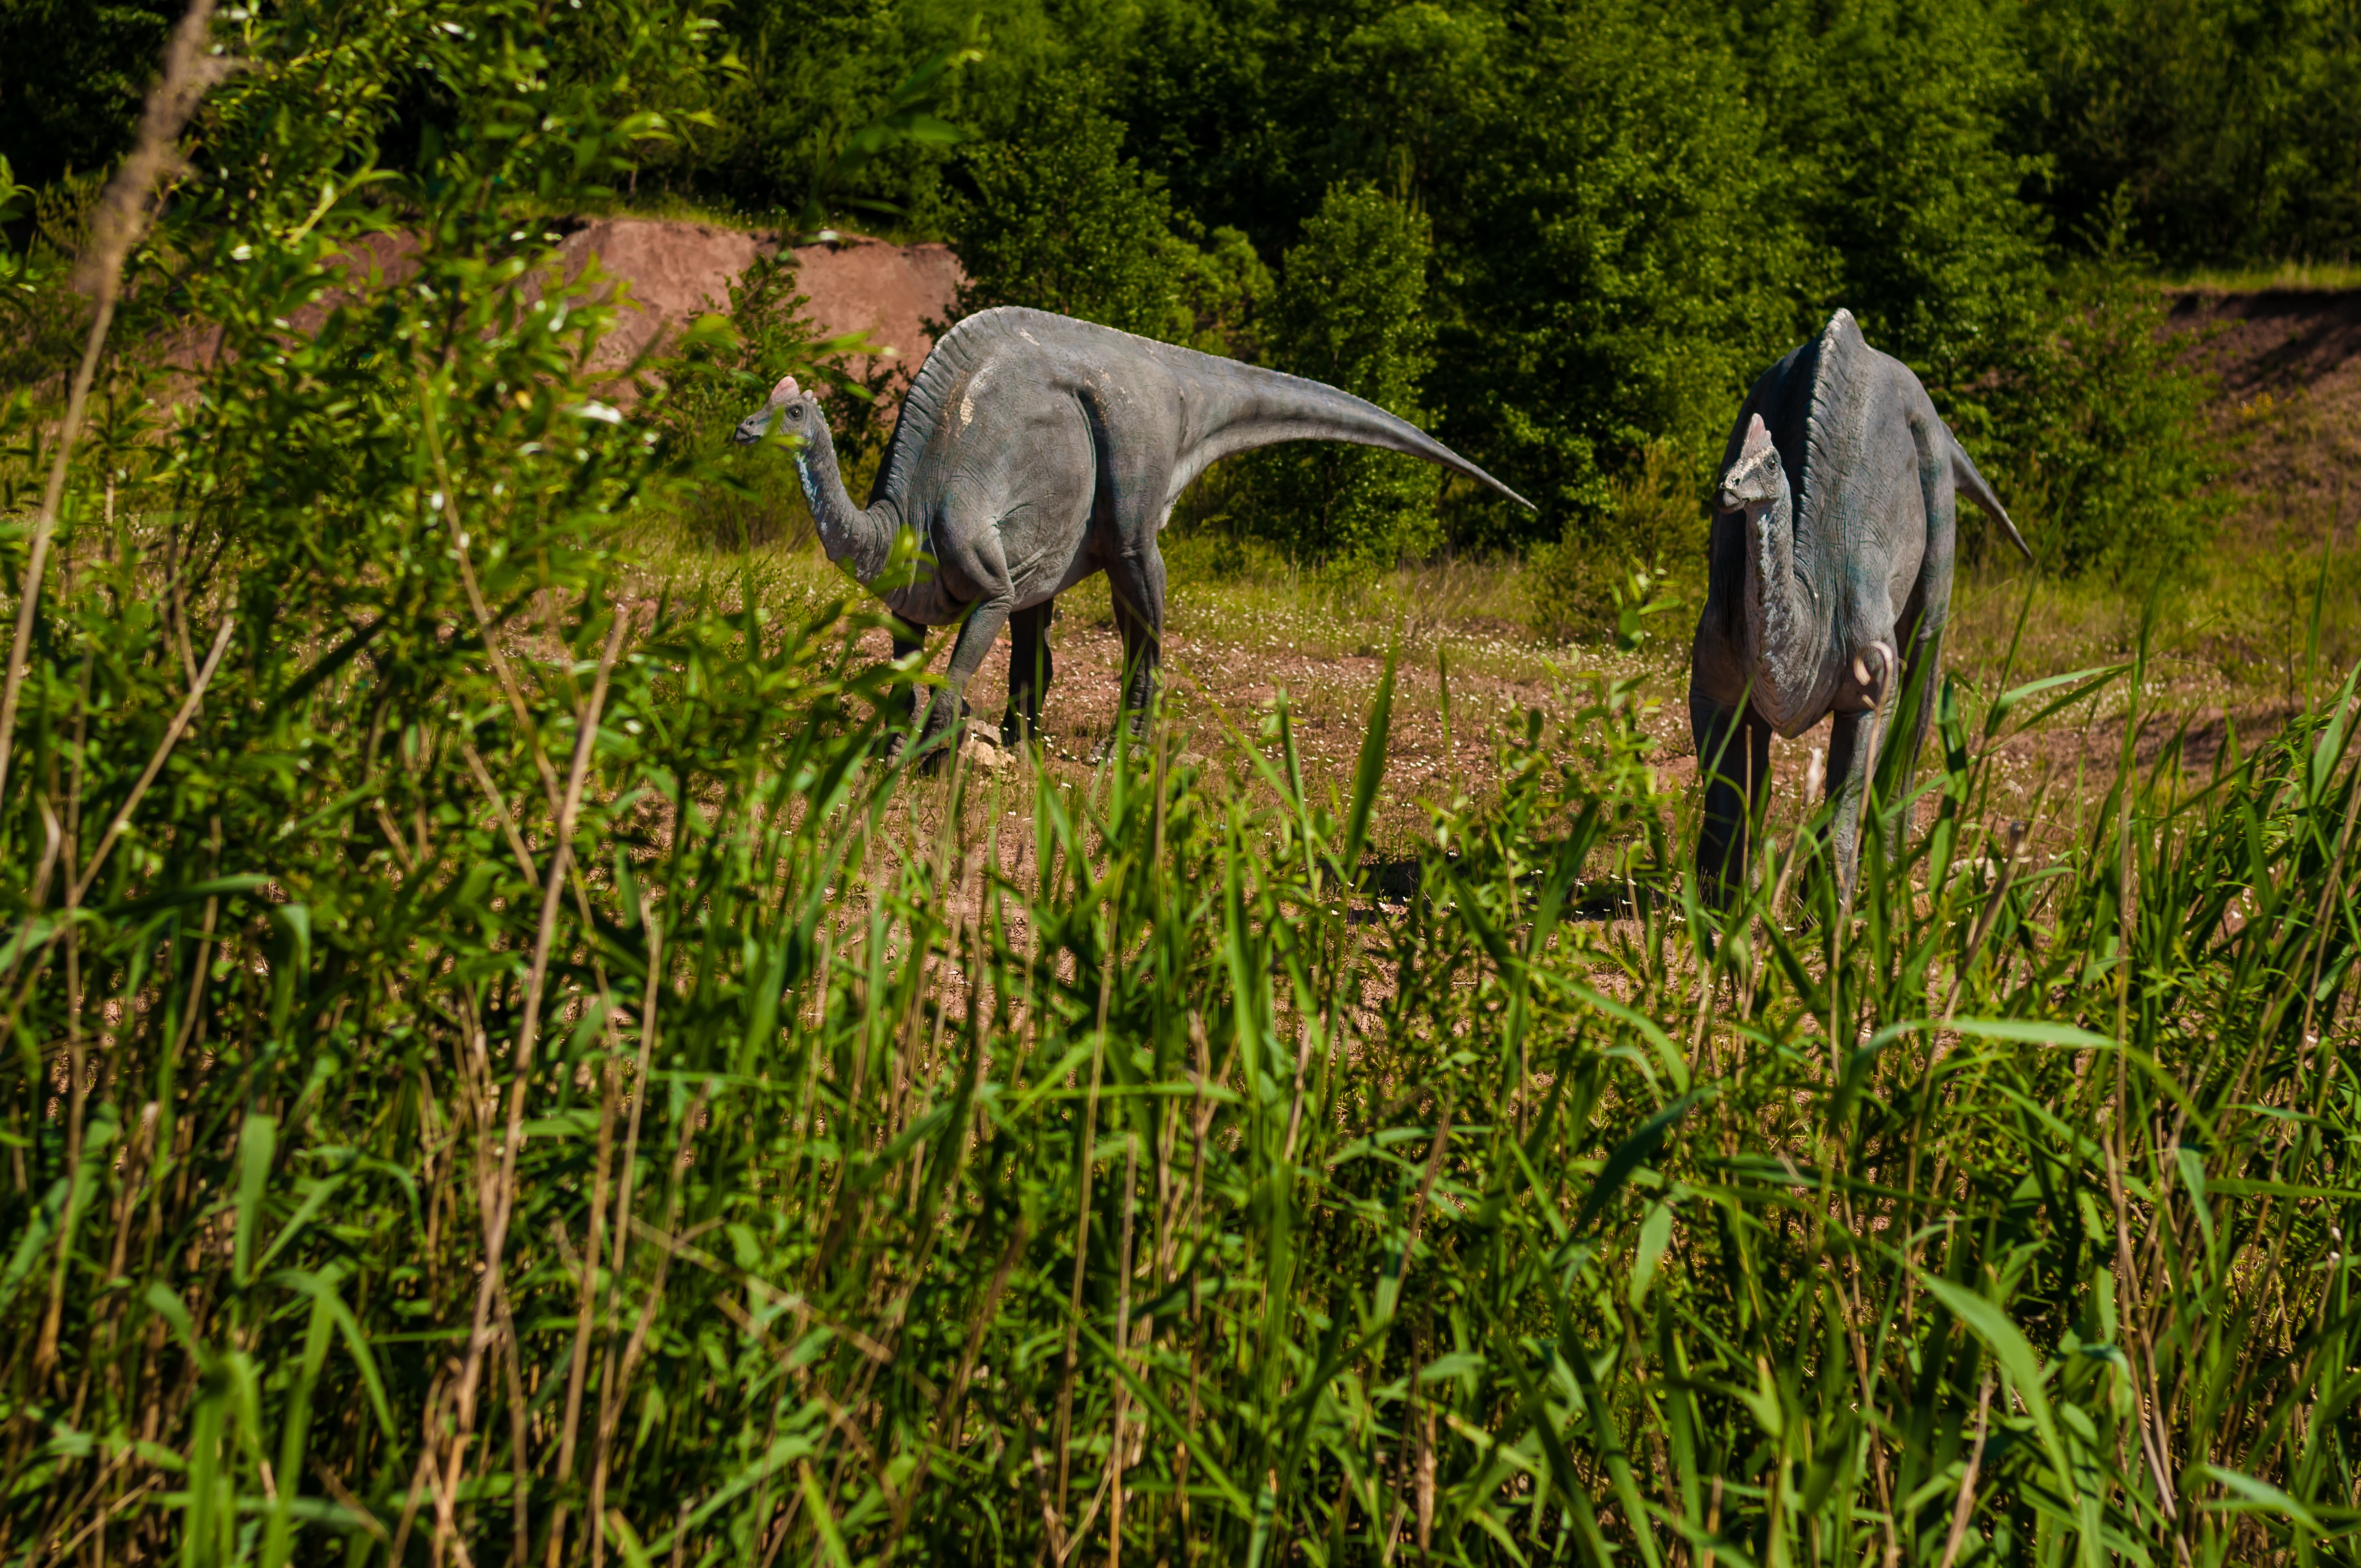
forest, grass, wilderness, open, meadow, prairie, old, animal, wildlife, model, jungle, pasture, grazing, natural, park, mammal, ancient, predator, dead, fauna, lizard, shark, mouth, great, grassland, legs, poland, wetland, insects, monster, giant, dragon, age, history, skeleton, large, fossil, rex, exhibition, bad, habitat, dinosaur, hunter, tooth, extinct, ecosystem, prehistoric, paleontology, tyrannosaurus, stegosaurus, evil, pterodactyl, jurassic, triceratops, carnivores, dino, allosaurus, the figurine, jaws, gad, terrible, excursions, monstrous, theropods, spinosaurus, giganotosaurus, afrovenator, acrocanthosaurus, ceratosaurus, masiakazaur, sauropodomorpha, diplodocus, brachiosaurus, argentinosaurus, ceratopsians, centrosaurus, stygimoloch, ornithopods, iguanodon, edmontosaurus, heterodontozaur, abrictosaurus, kentrosaurus, akantofolis, animantarks, ankylosaurid, tanystropheus, quetzalcoatlus, plesiosaur, jurapark, krasiej w, natural environment